Scally the Dog

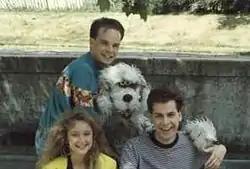
A Children's ITV promotional photo of the Stonewall Productions presenting team from summer 1989. (Back to front: Jerry Foulkes, Scally the Dog, Jeanne Downs and Clive Warren.)

Scally first appeared on Children's ITV in January 1989, alongside his first human co-presenter, Mark Granger. When the independent production company, Stonewall Productions took over producing Children's ITV in April '89, Scally was kept on and appeared alongside the new presenter, Jerry Foulkes, in the afternoons for the rest of '89. In Summer 1989, when Stonewall's Children's ITV summer mornings service launched, he appeared with new recruits, Clive Warren and Jeanne Downs. Scally had several catchphrases that he often used on Children's ITV, one of which was: "Yes, indeedy!", which he usually said when he was happy about something. Another one was: "We're still here!", which was often said by both Foulkes and Scally during their links, referring to them still being on-air at the time.